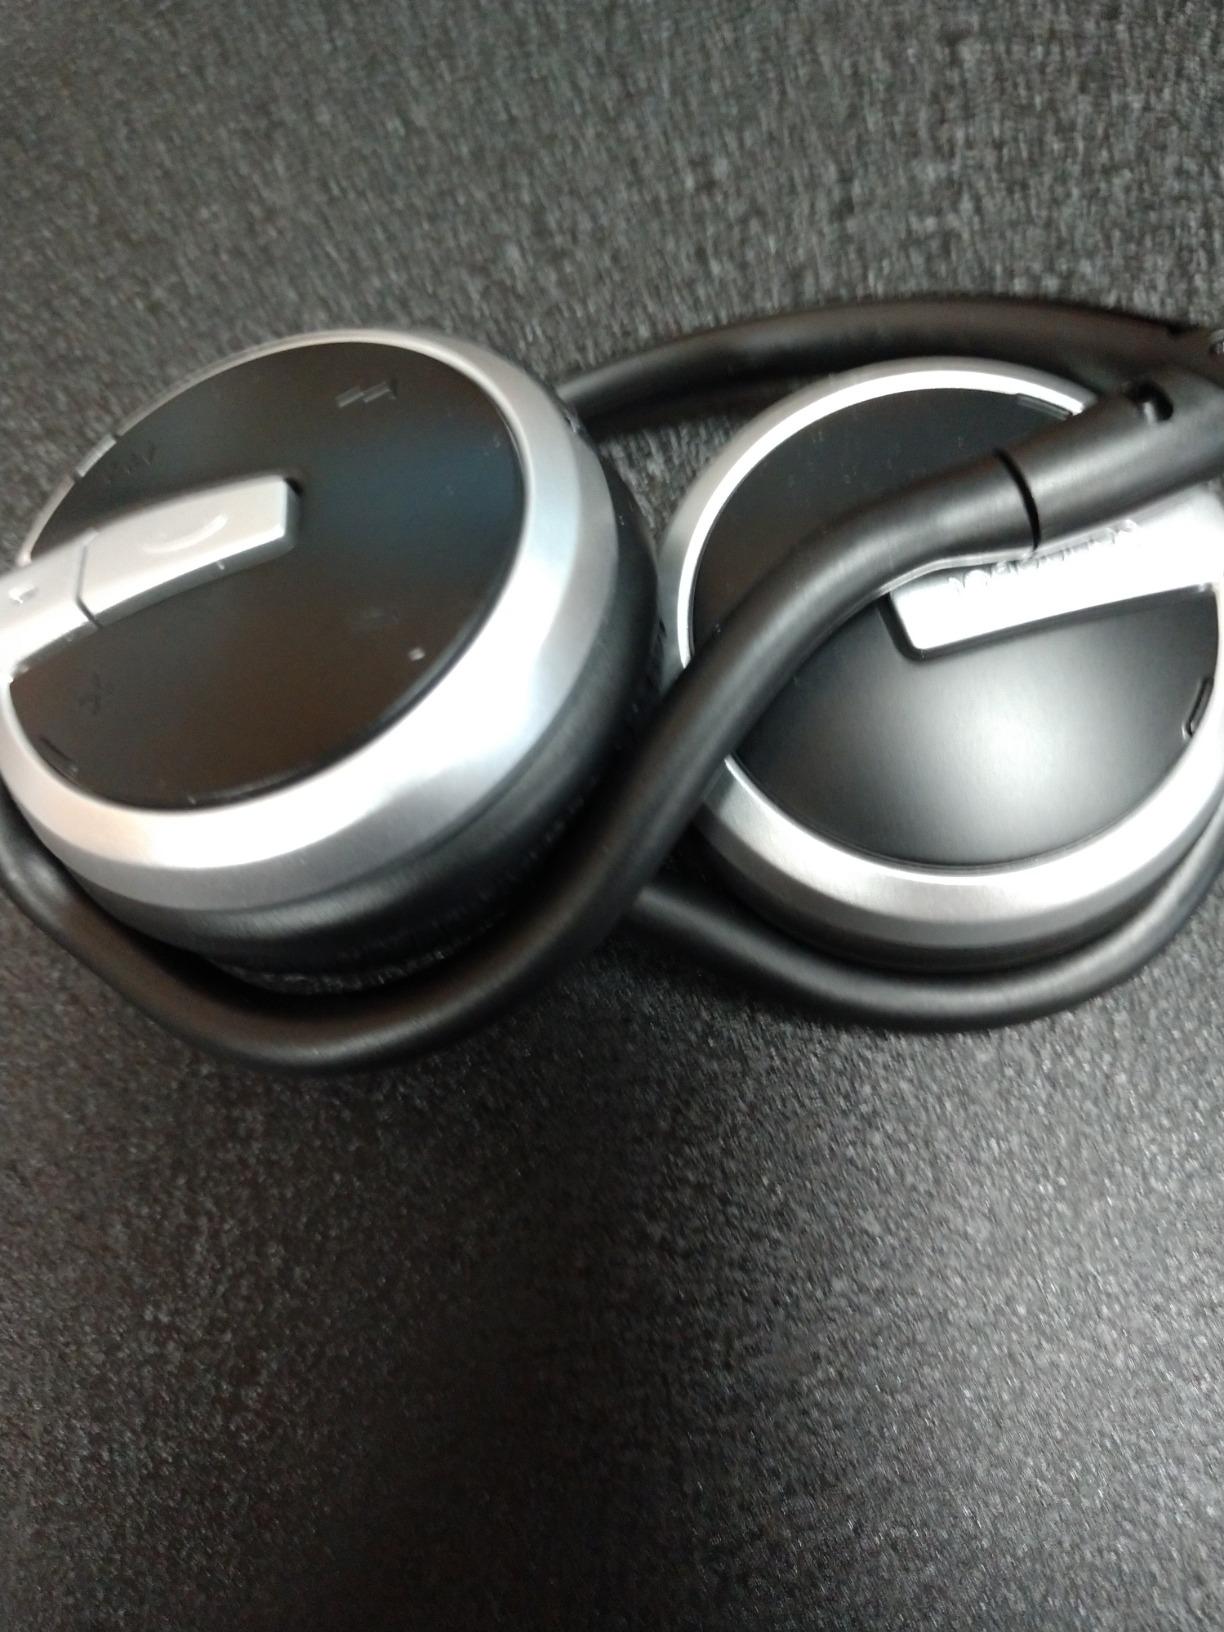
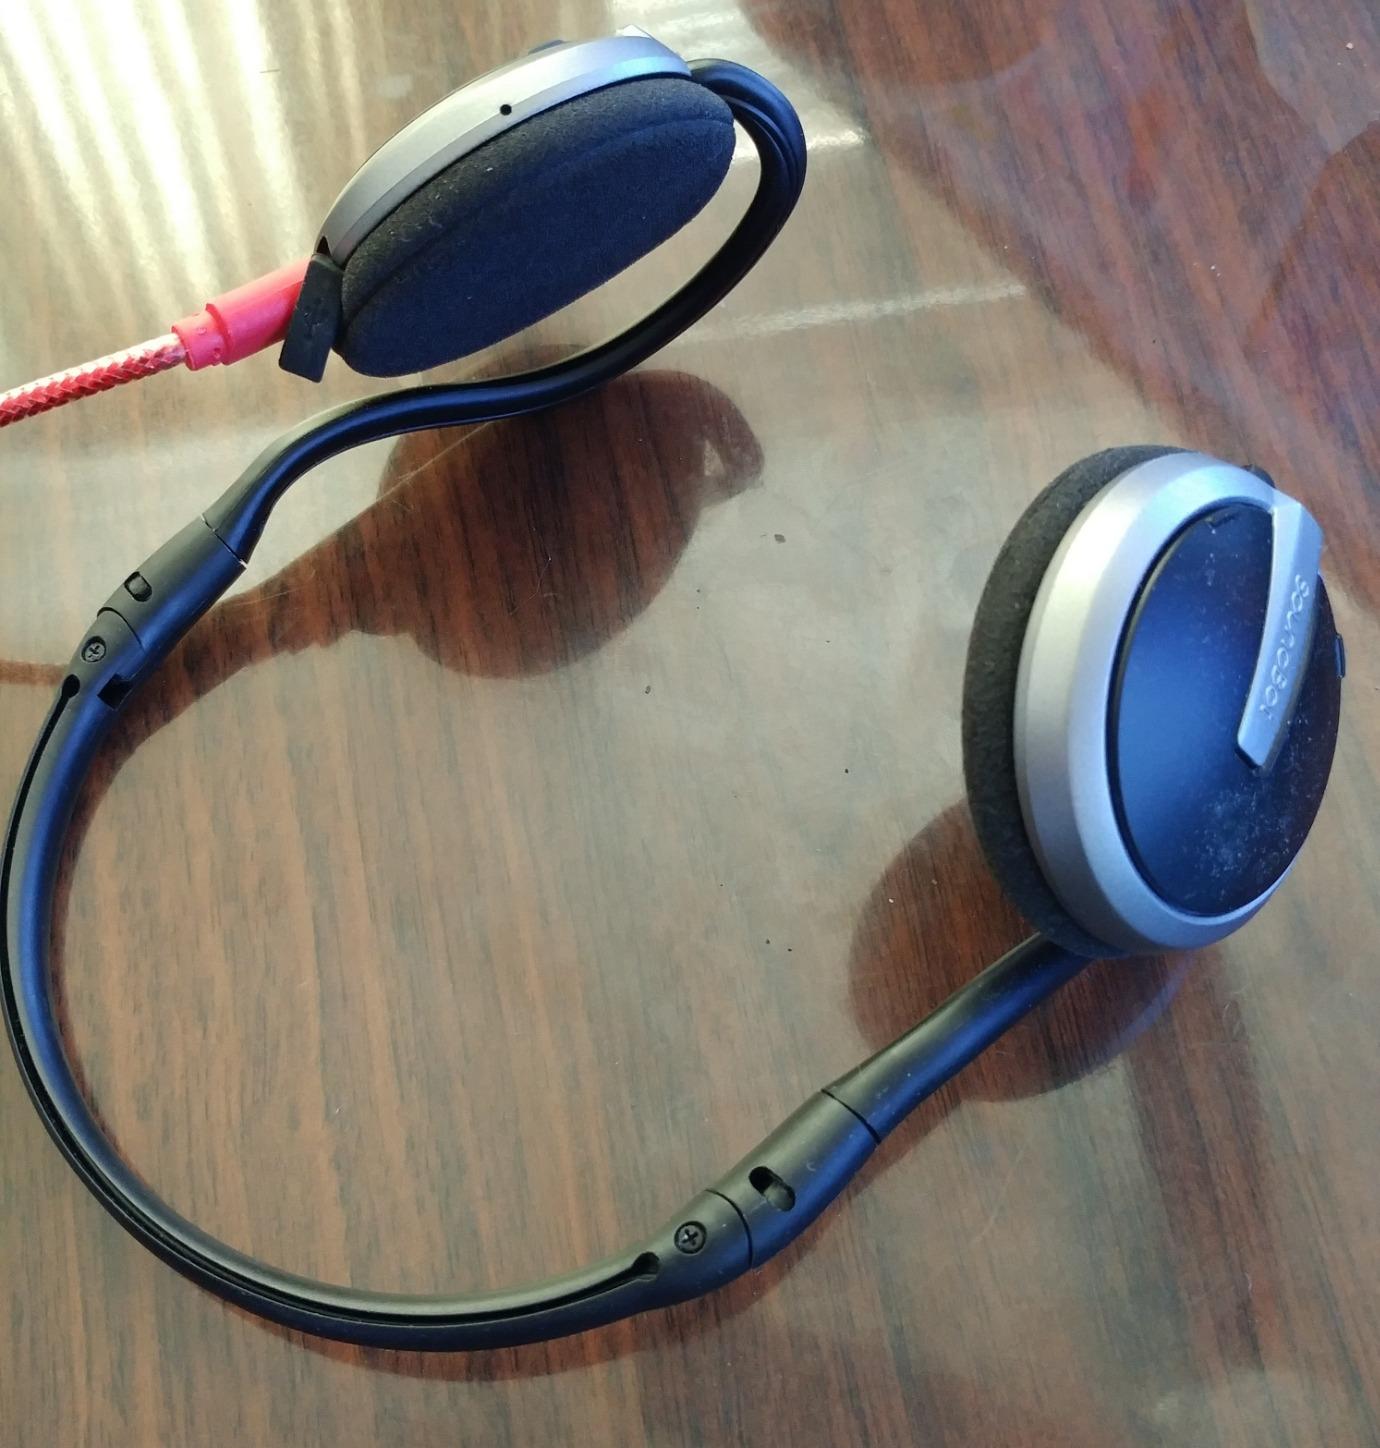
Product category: headphones
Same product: yes